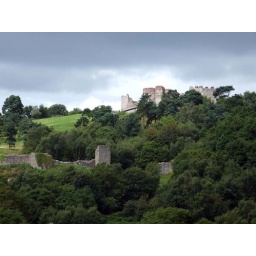
The the remains of the inner and outer walls of Beeston castle Ancient Monument, maintained by English Heritage